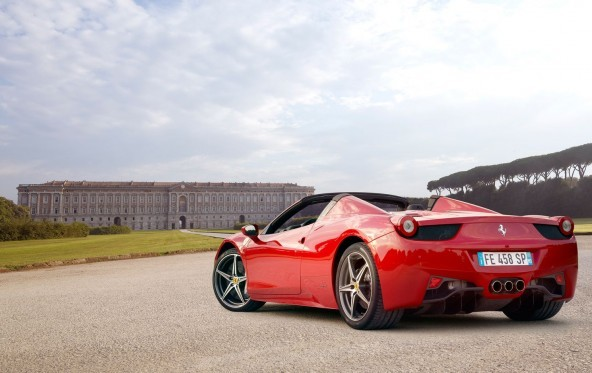
Car model: 2012 Ferrari 458 Italia Convertible